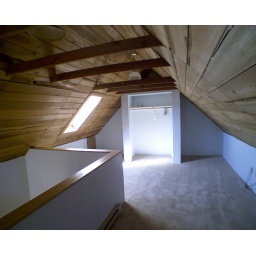
View toward front of house in rear unit (upstairs). Closet on shared wall with front house